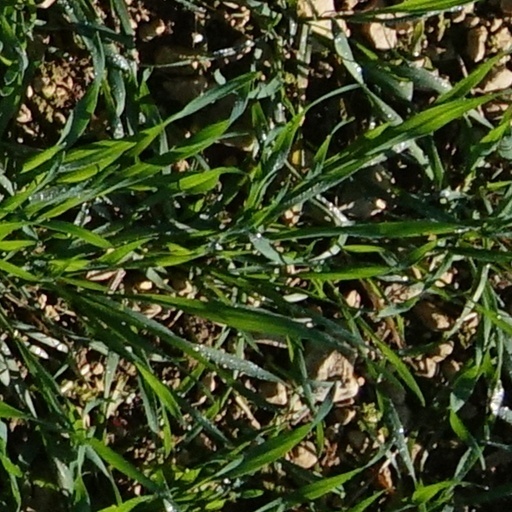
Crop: wheat